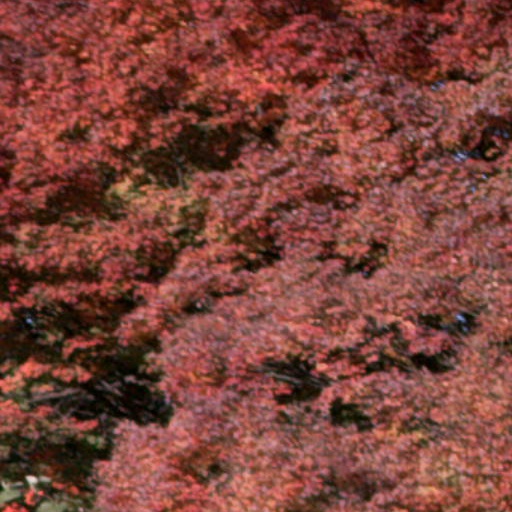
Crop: cassava